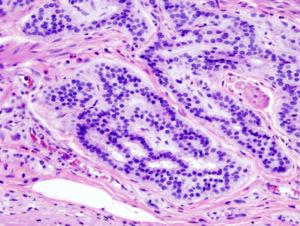
Le cancer colorectal ou colo-rectal est une tumeur maligne de la muqueuse du côlon ou du rectum. Le cancer colorectal peut toucher tous les segments anatomiques du gros intestin comme le caecum, le côlon ascendant, le côlon transverse, le côlon descendant, le côlon sigmoïde et le rectum mais ne concerne pas le cancer du canal anal qui est une entité distincte.